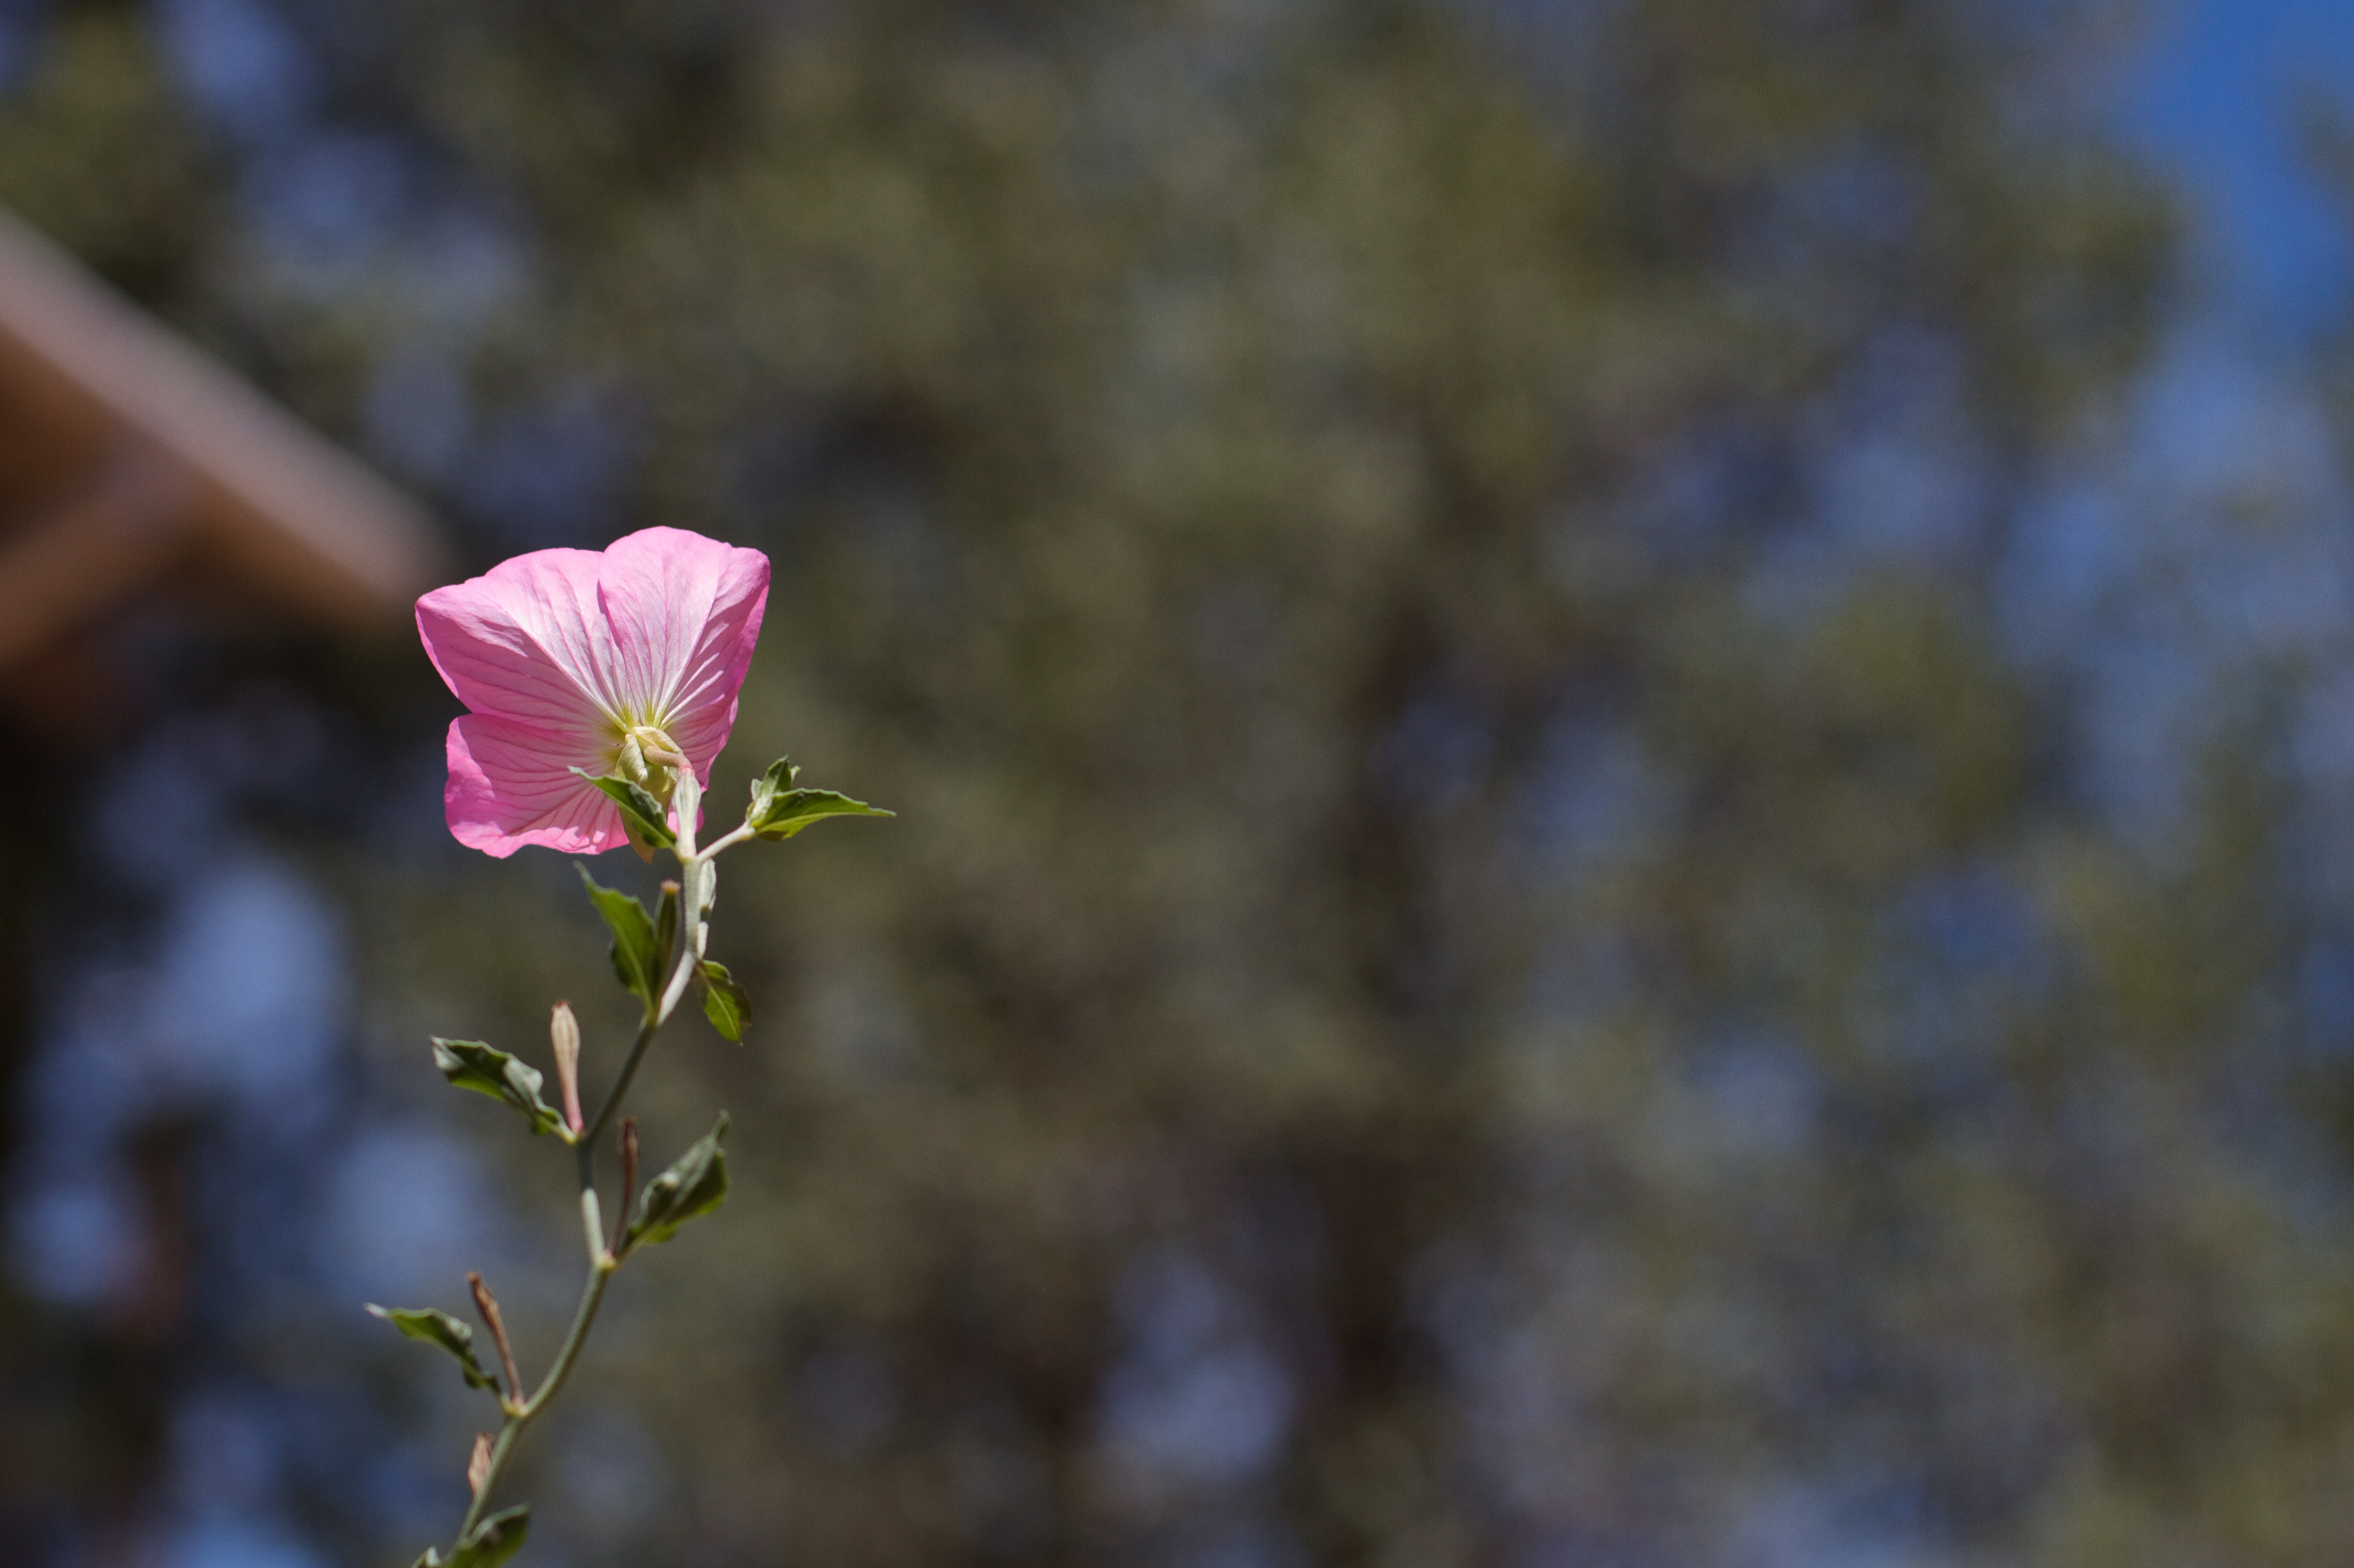
nature, branch, blossom, plant, sunlight, leaf, flower, petal, flora, wildflower, bud, macro photography, flowering plant, plant stem, land plant